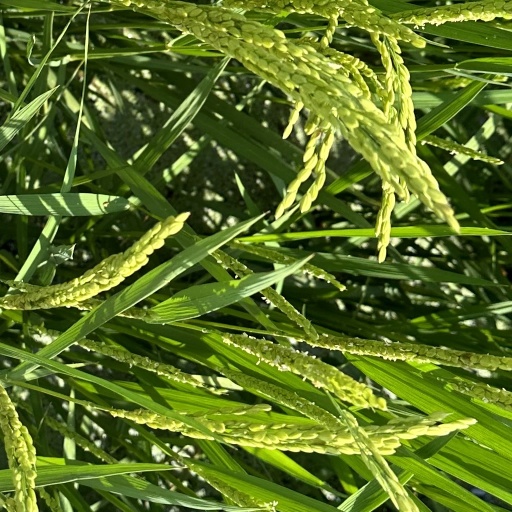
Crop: rice